Sada Kaur

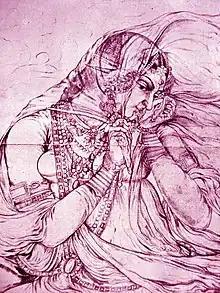
A sketch of Sada Kaur by Kehar Singh, court artist of Maharaja Ranjit Singh.

Rani Sada Kaur (Punjabi: ਸਦਾ ਕੌਰ; 1762 – 1832) was a Sikh leader. She served as the Chief of the Kanhaiya Misl from 1789 to 1821, following the death of her husband Gurbaksh Singh Kanhaiya, the heir to Jai Singh Kanhaiya, the leader of the Kanhaiya Misl, and she is sometimes referred to as Sardarni Sada Kaur.